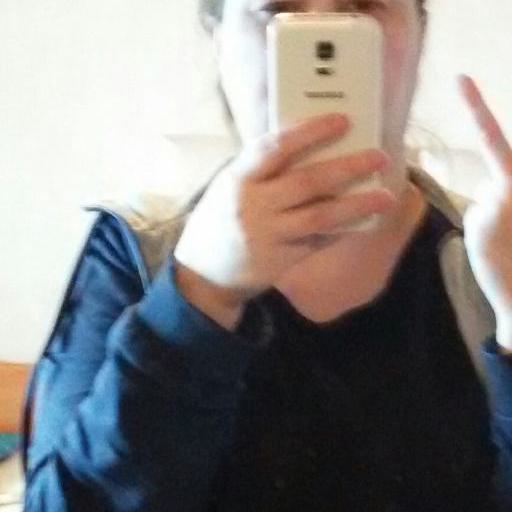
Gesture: no_gesture